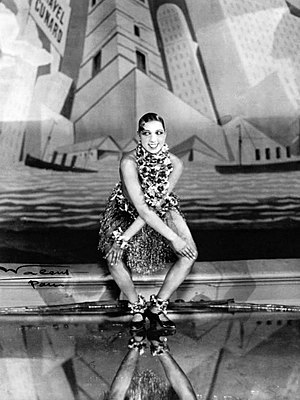
Charleston (dans)
Josephine Baker danser charleston i Folies Bergère, Paris, i 1926.
"Charleston er en dans der er opkaldt efter byen Charleston i South Carolina. Den kommer oprindeligt fra Vestafrika, men blev populær i USA i 1920'erne. I 1923 lavede pianisten James P. Johnson melodi ved navn ""The Charleston"", den var med i Broadway showet ""Runnin' Wild"" og blev en af de største hits i årtiet. På trods af dansen sorte rødder forbindes den ofte med de moderne mennesker i 1920'erne, såkaldte ""flappers"".